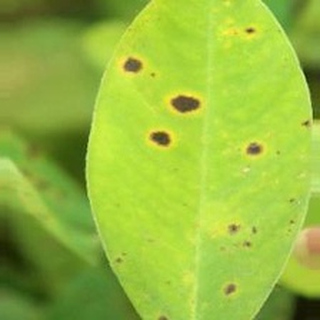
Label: groundnut_early_leaf_spot